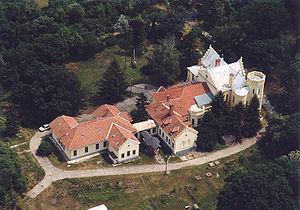
Bélmegyer est un village et une commune du comitat de Békés en Hongrie.